George Davison (photographer)

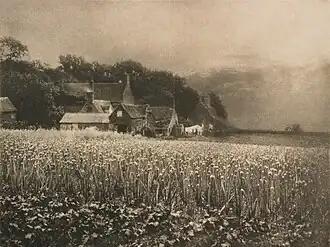
George Davison – "The Onion Field" (1890)

However, Davison experimented with techniques and processes, and soon turned away from naturalistic photography. He started to use a pinhole camera as one of the first pictorialistic photographers. He made a picture called "The Onion Field" (originally named "An Old Farmstead") in 1890, without sharp outlines on a rough paper, giving the effect of painting. It is considered as the first impressionistic photograph. Nevertheless, Davison's photographs became a subject of polemics and controversy in the Royal Photographic Society. He decided to leave the society and to establish a new organisation, the Linked Ring Brotherhood, together with other followers in 1892.